Texian Army

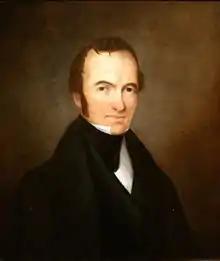
Texian Army volunteers elected Stephen F. Austin their first commander-in-chief.

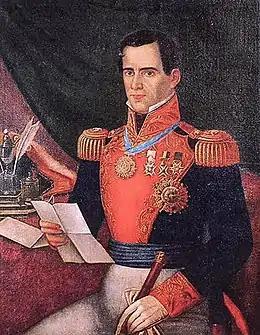
General and President of Mexico Antonio López de Santa Anna issued orders to the Mexican Army to show no quarter to the Texian Army rebels

Under President Antonio López de Santa Anna the government of Mexico began to drift towards a more centralist form. In 1835 Santa Anna revoked the Constitution of 1824 and began reigning as a dictator. In various parts of the country federalists revolted.